South Jersey Times

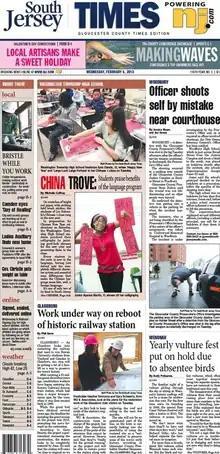
Cover page February 4, 2013

The South Jersey Times is a newspaper serving the South Jersey area of New Jersey.